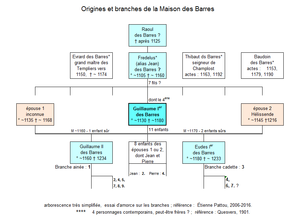
Maison des Barres, origines et amorce des différentes branches.
La maison des Barres, est une famille noble française — ou maison — dont le berceau remonte aux premiers siècles de la chevalerie.